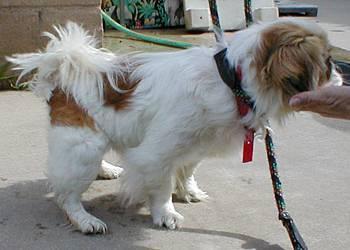
dog